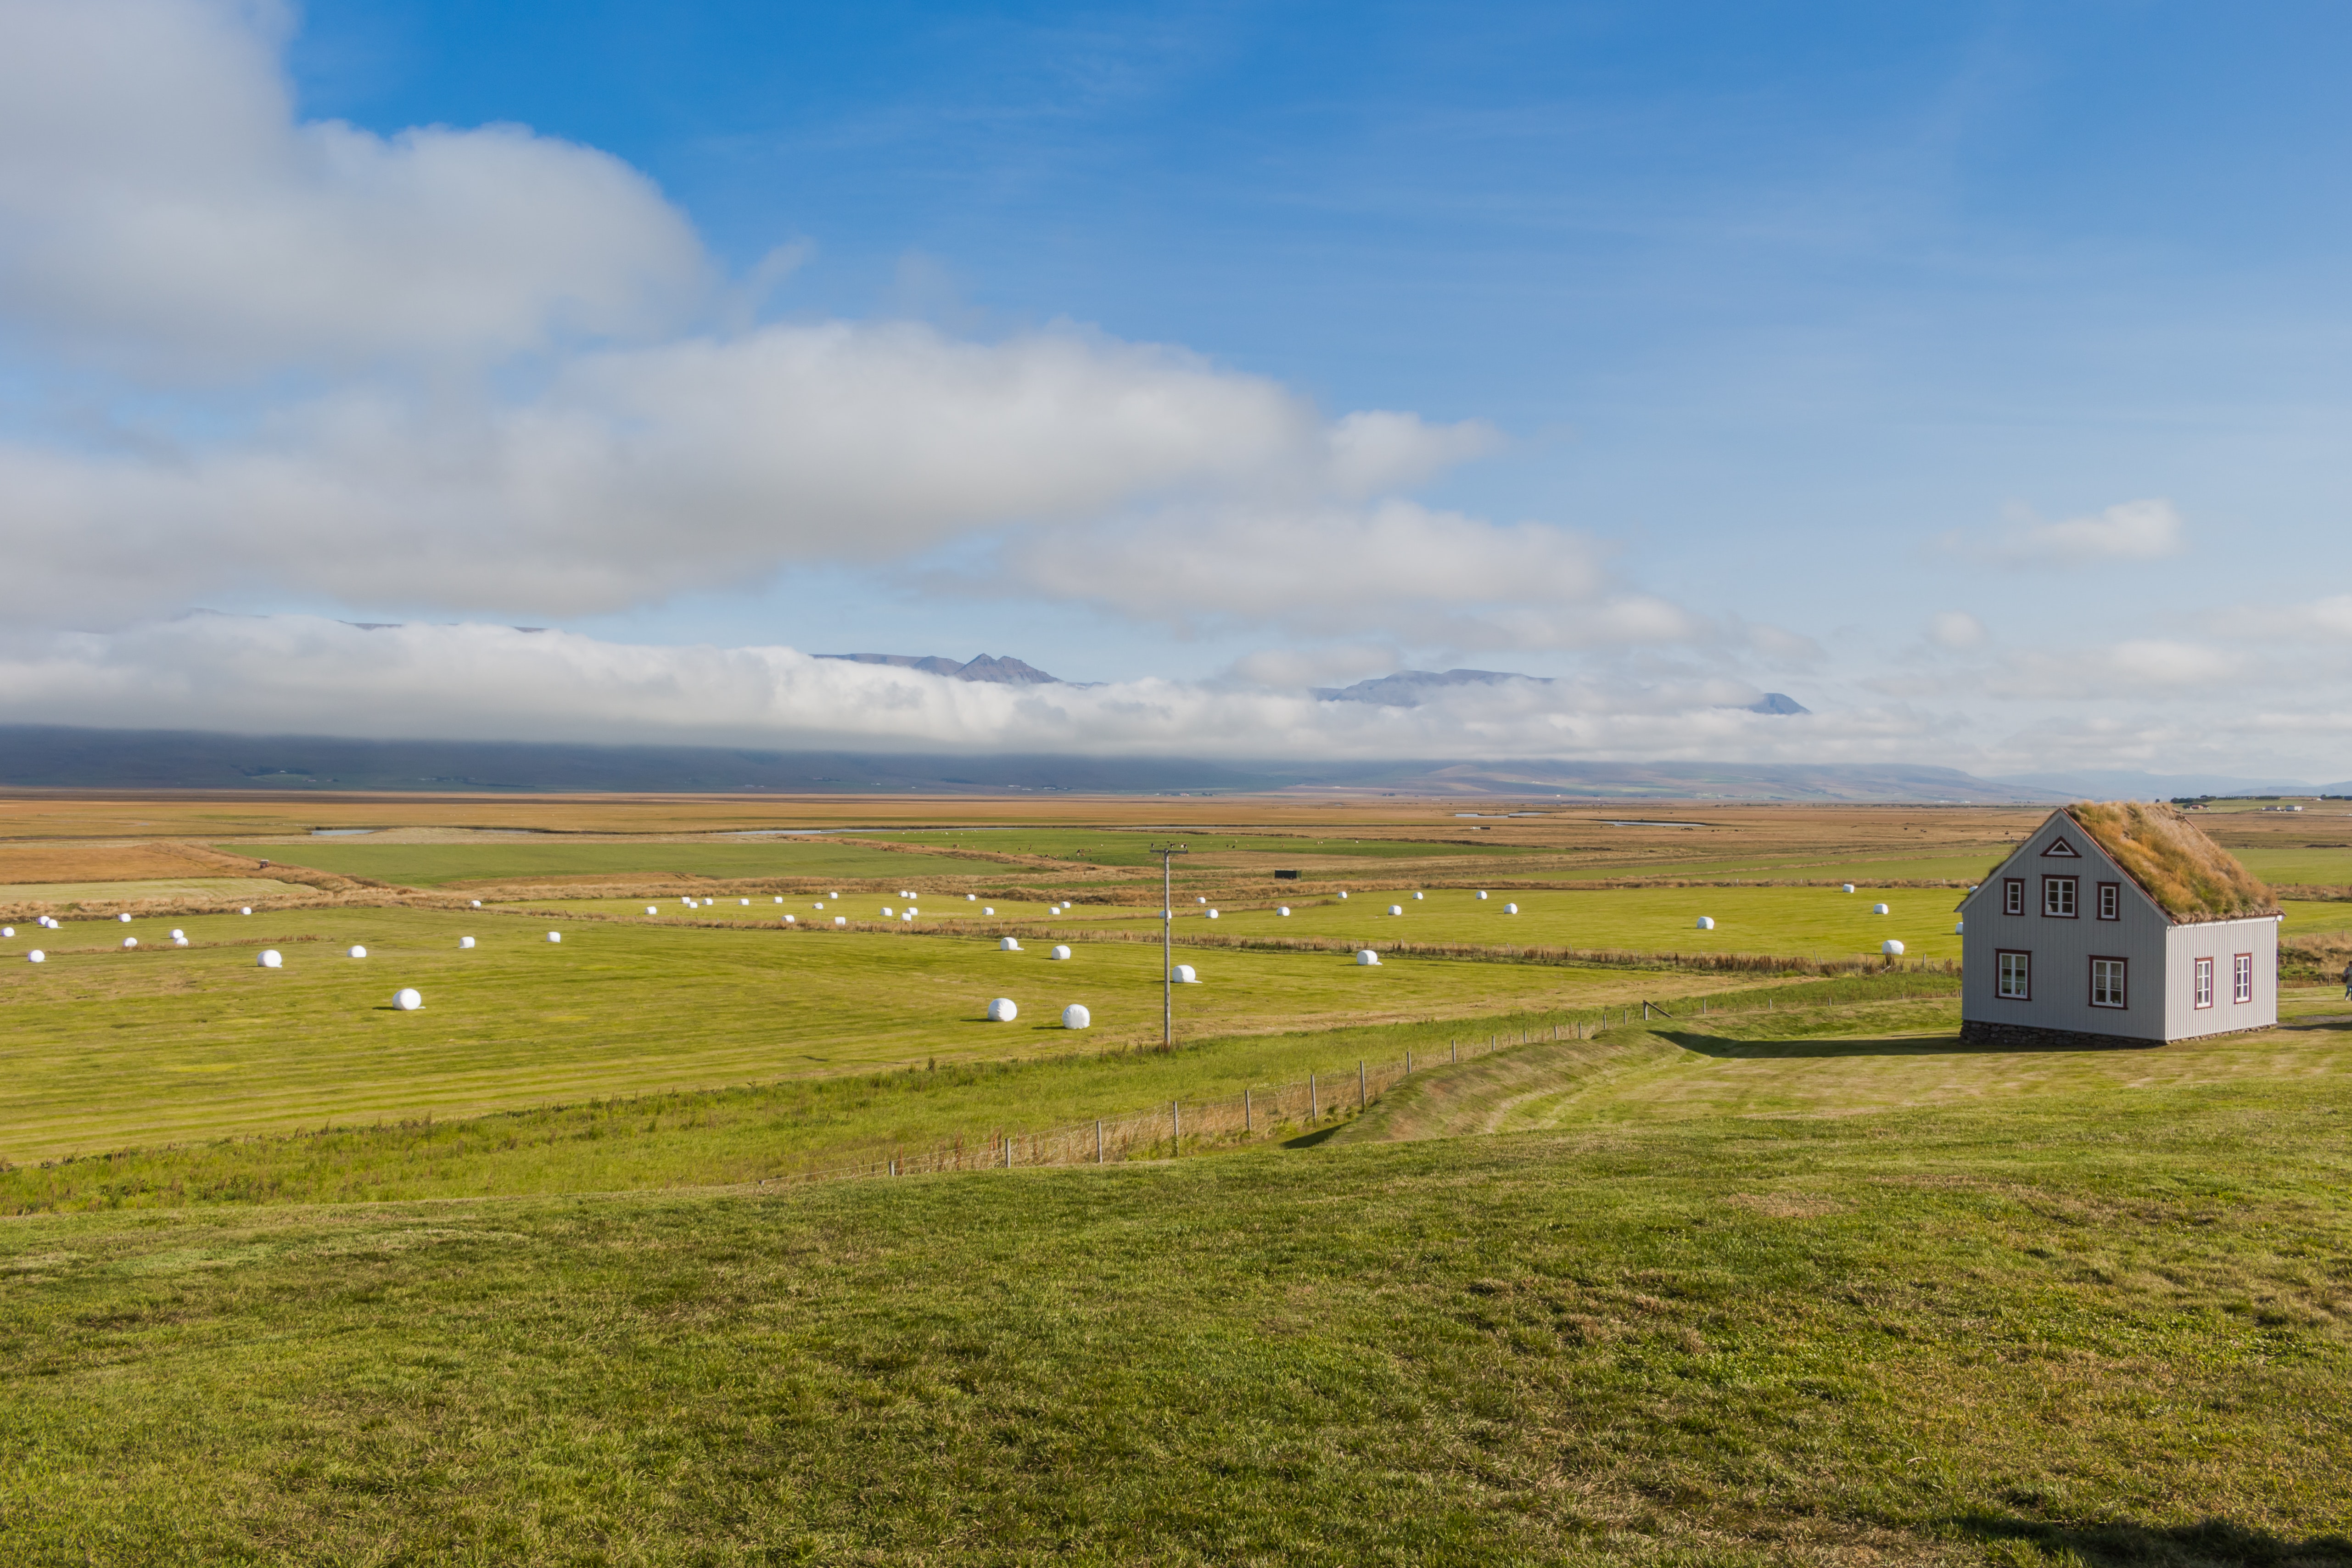
grassland, plain, natural environment, pasture, steppe, sky, ecoregion, prairie, field, highland, farm, grass, rural area, land lot, tundra, landscape, cloud, horizon, photography, fell, meadow, hill, plant, road, yurt, house, mountain, panorama, plateau